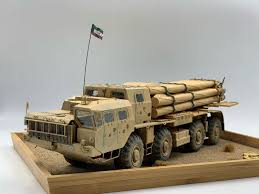
Label: Self Propelled Artillery